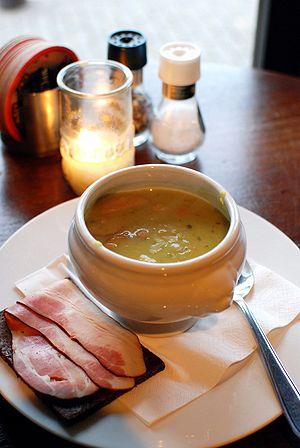
La cuisine néerlandaise est particulièrement inspirée par le passé agricole des Pays-Bas. Bien que la cuisine varie selon les régions avec des produits spécifiques, il existe un certain nombre de plats et ingrédients typiquement néerlandais. Les plats et repas néerlandais sont souvent nutritifs et copieux car ils sont adaptés au travail qui fut essentiellement physique dans le passé aux Pays-Bas. Le pays est réputé pour ses nombreuses variétés de fromages. La cuisine néerlandaise accorde une place importante aux légumes par rapport à la viande comme dans la plupart des cuisines d'Europe du Nord.